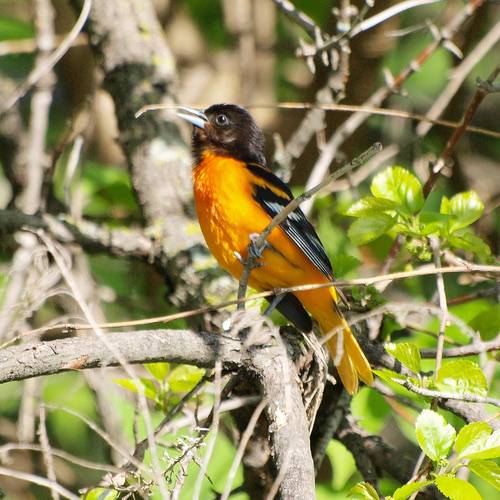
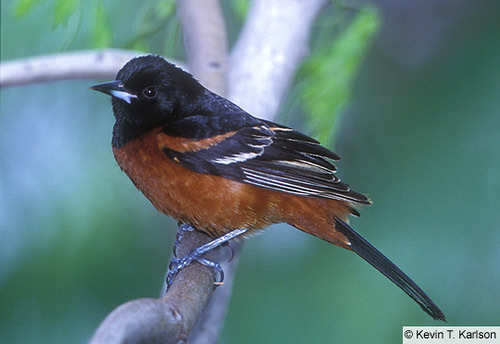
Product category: misc
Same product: yes